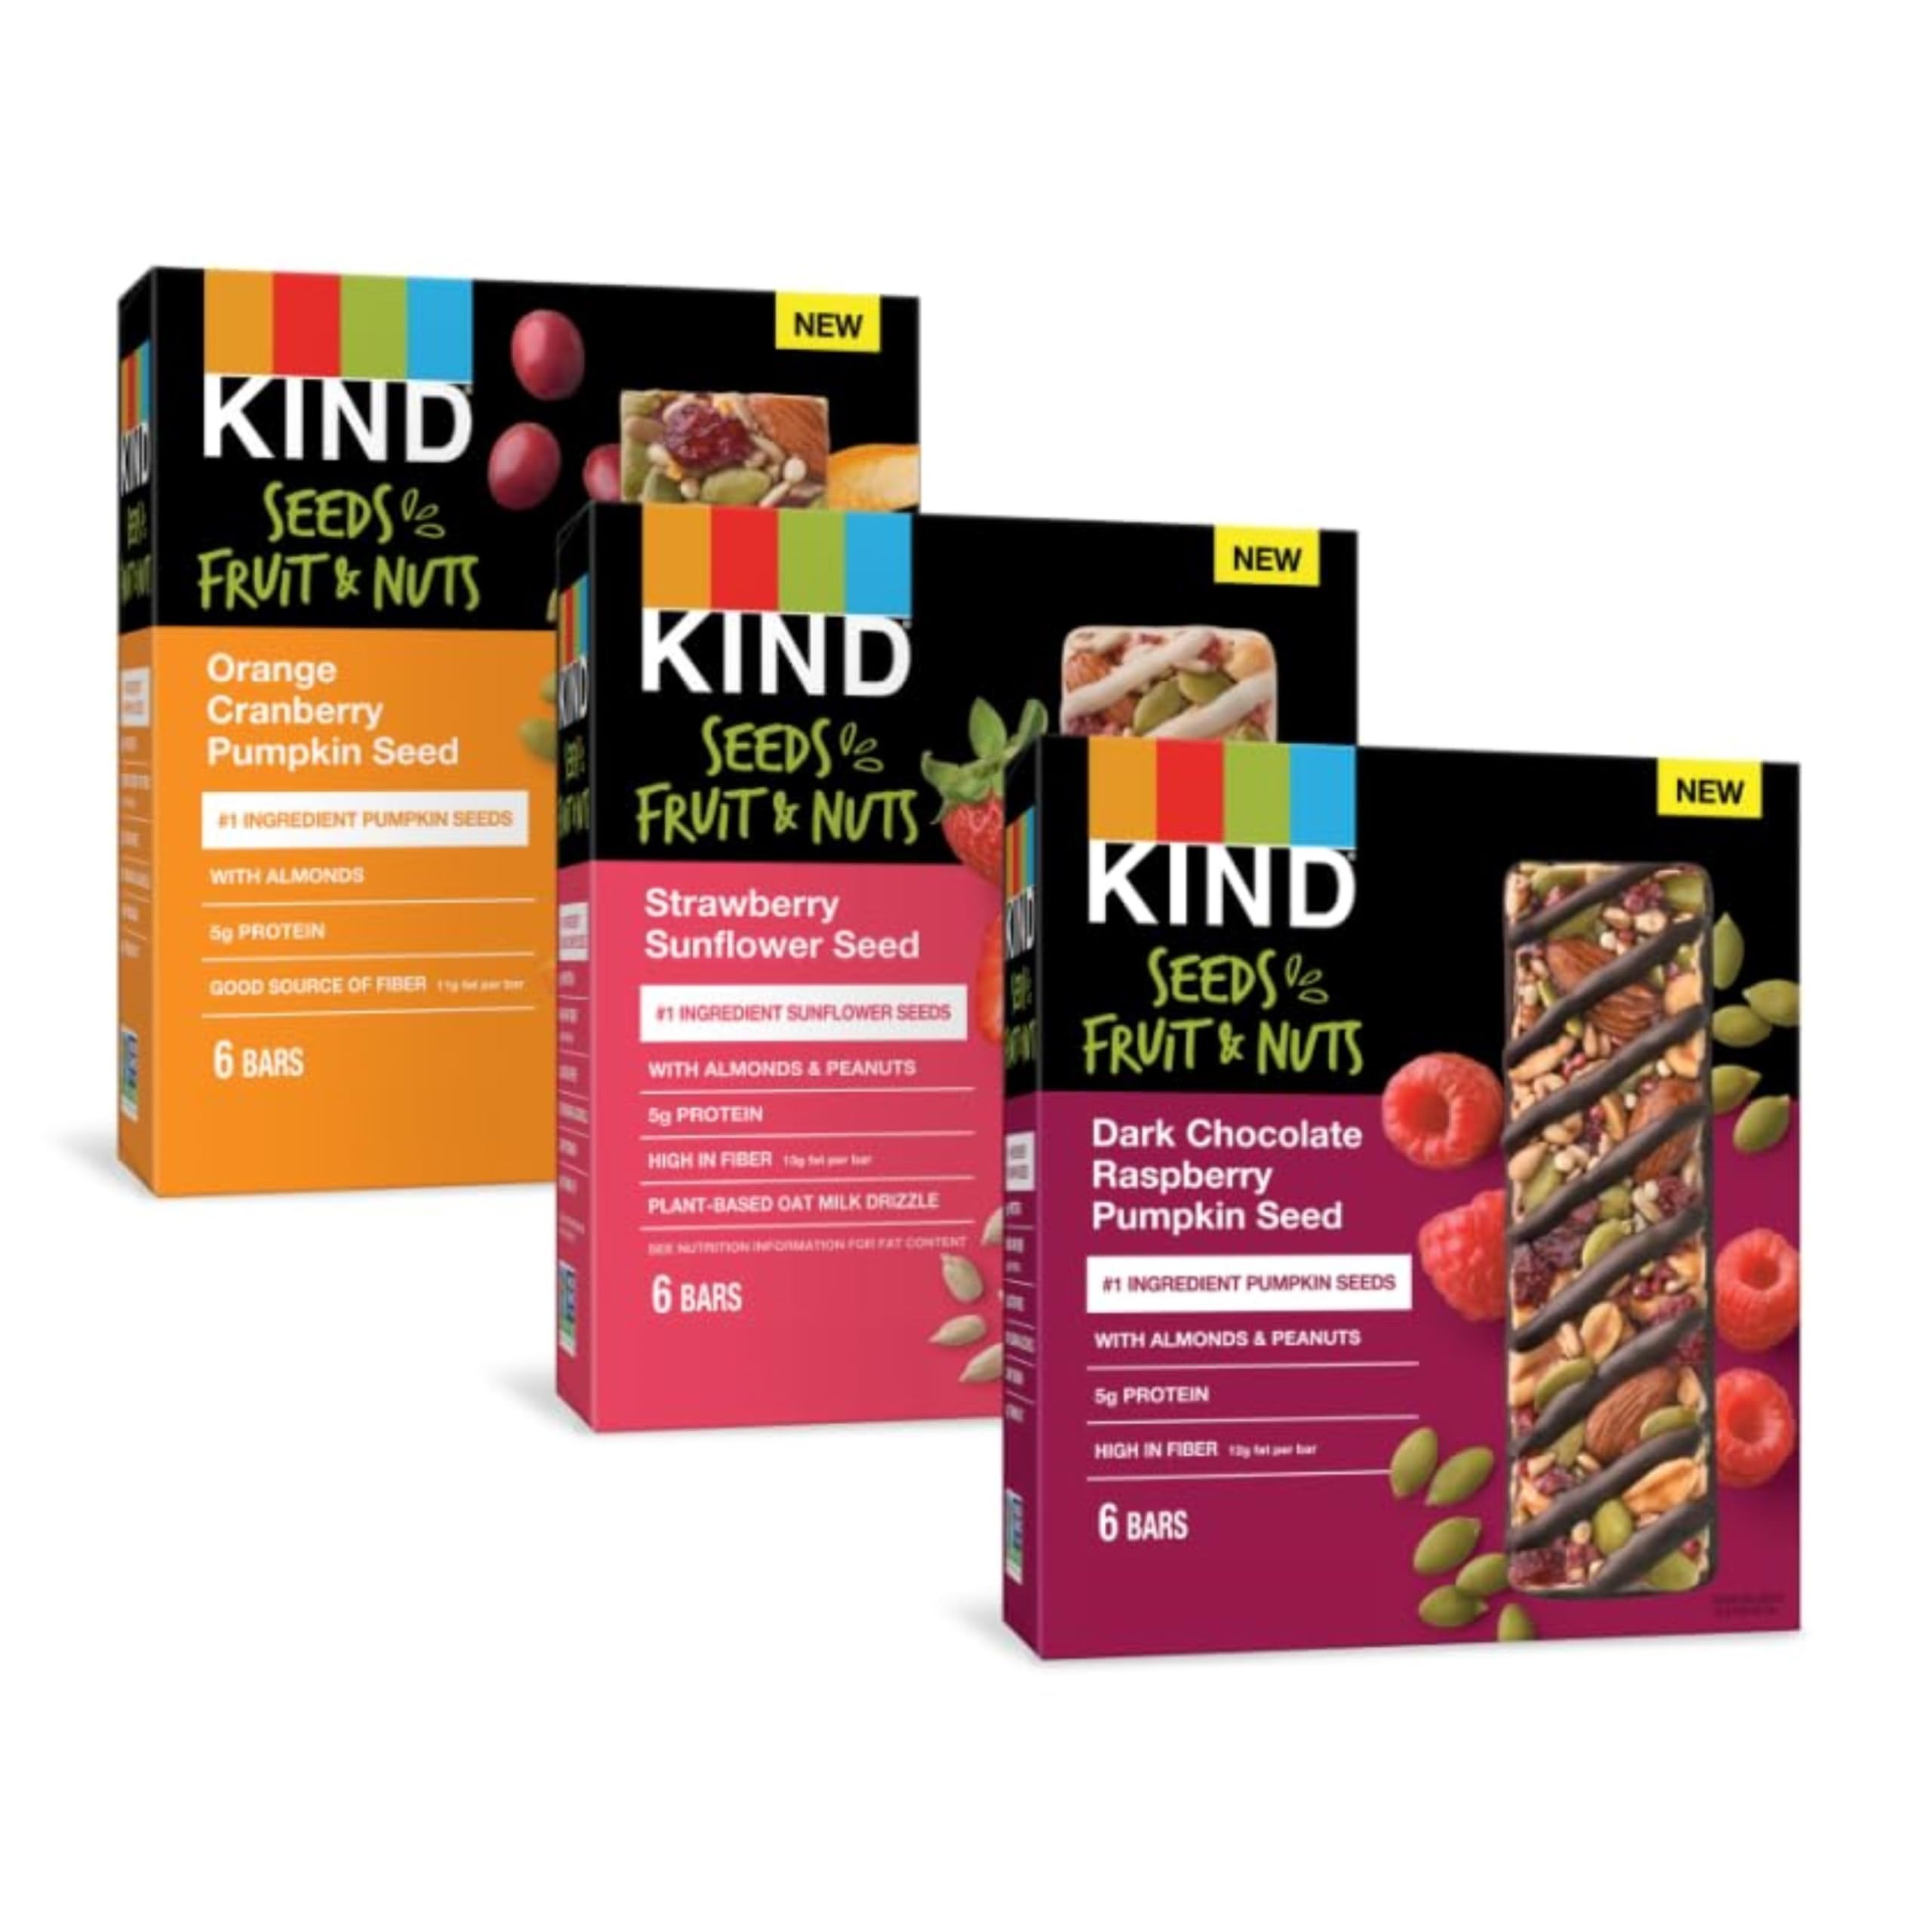
Item Name: KIND Bars Seeds, Fruit and Nuts Variety Pack, Strawberry, Dark Chocolate Raspberry and Orange Cranberry, Good Source of Fiber, 5g Protein, Gluten Free Snack Bars, 18 Count
Bullet Point 1: KIND Bars Seeds, Fruit and Nuts 18ct Variety Pack (Strawberry, Dark Chocolate Raspberry and Orange Cranberry)
Bullet Point 2: Each satisfying flavor of KIND Seeds Fruit & Nuts snack bars combines the nutrient-dense #1 ingredient of either pumpkin seeds or sunflower seeds with real fruit, plus nuts, for a tasty snack bar with a little crunch.
Bullet Point 3: Individually wrapped bars that are ideal for grab-and-go snacks between meals.
Bullet Point 4: These Seeds Fruit & Nuts KIND snack bars are a tasty take on KIND’s classic nut bars, with fruity flavors that make eating seeds, fruit and nuts delicious and convenient.
Bullet Point 5: These snack bars are a good source of fiber, contain 5 grams of protein, and is Non-GMO Project Verified *Contains 11-13g fat per bar
Value: 18.0
Unit: Count

Price: 36.965